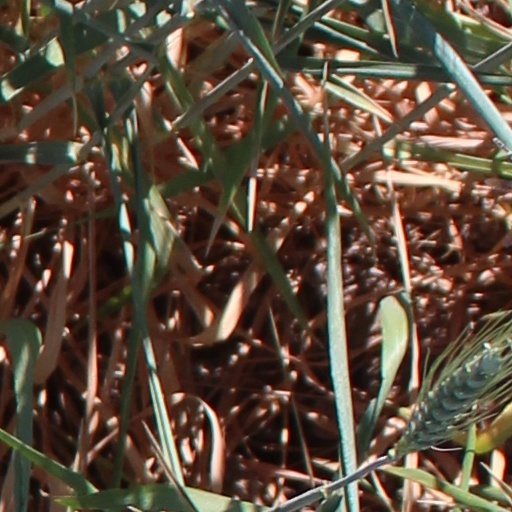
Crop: wheat